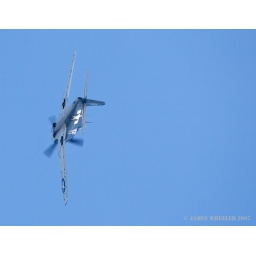
A Grumman Hellcat turns hard in the blue sky